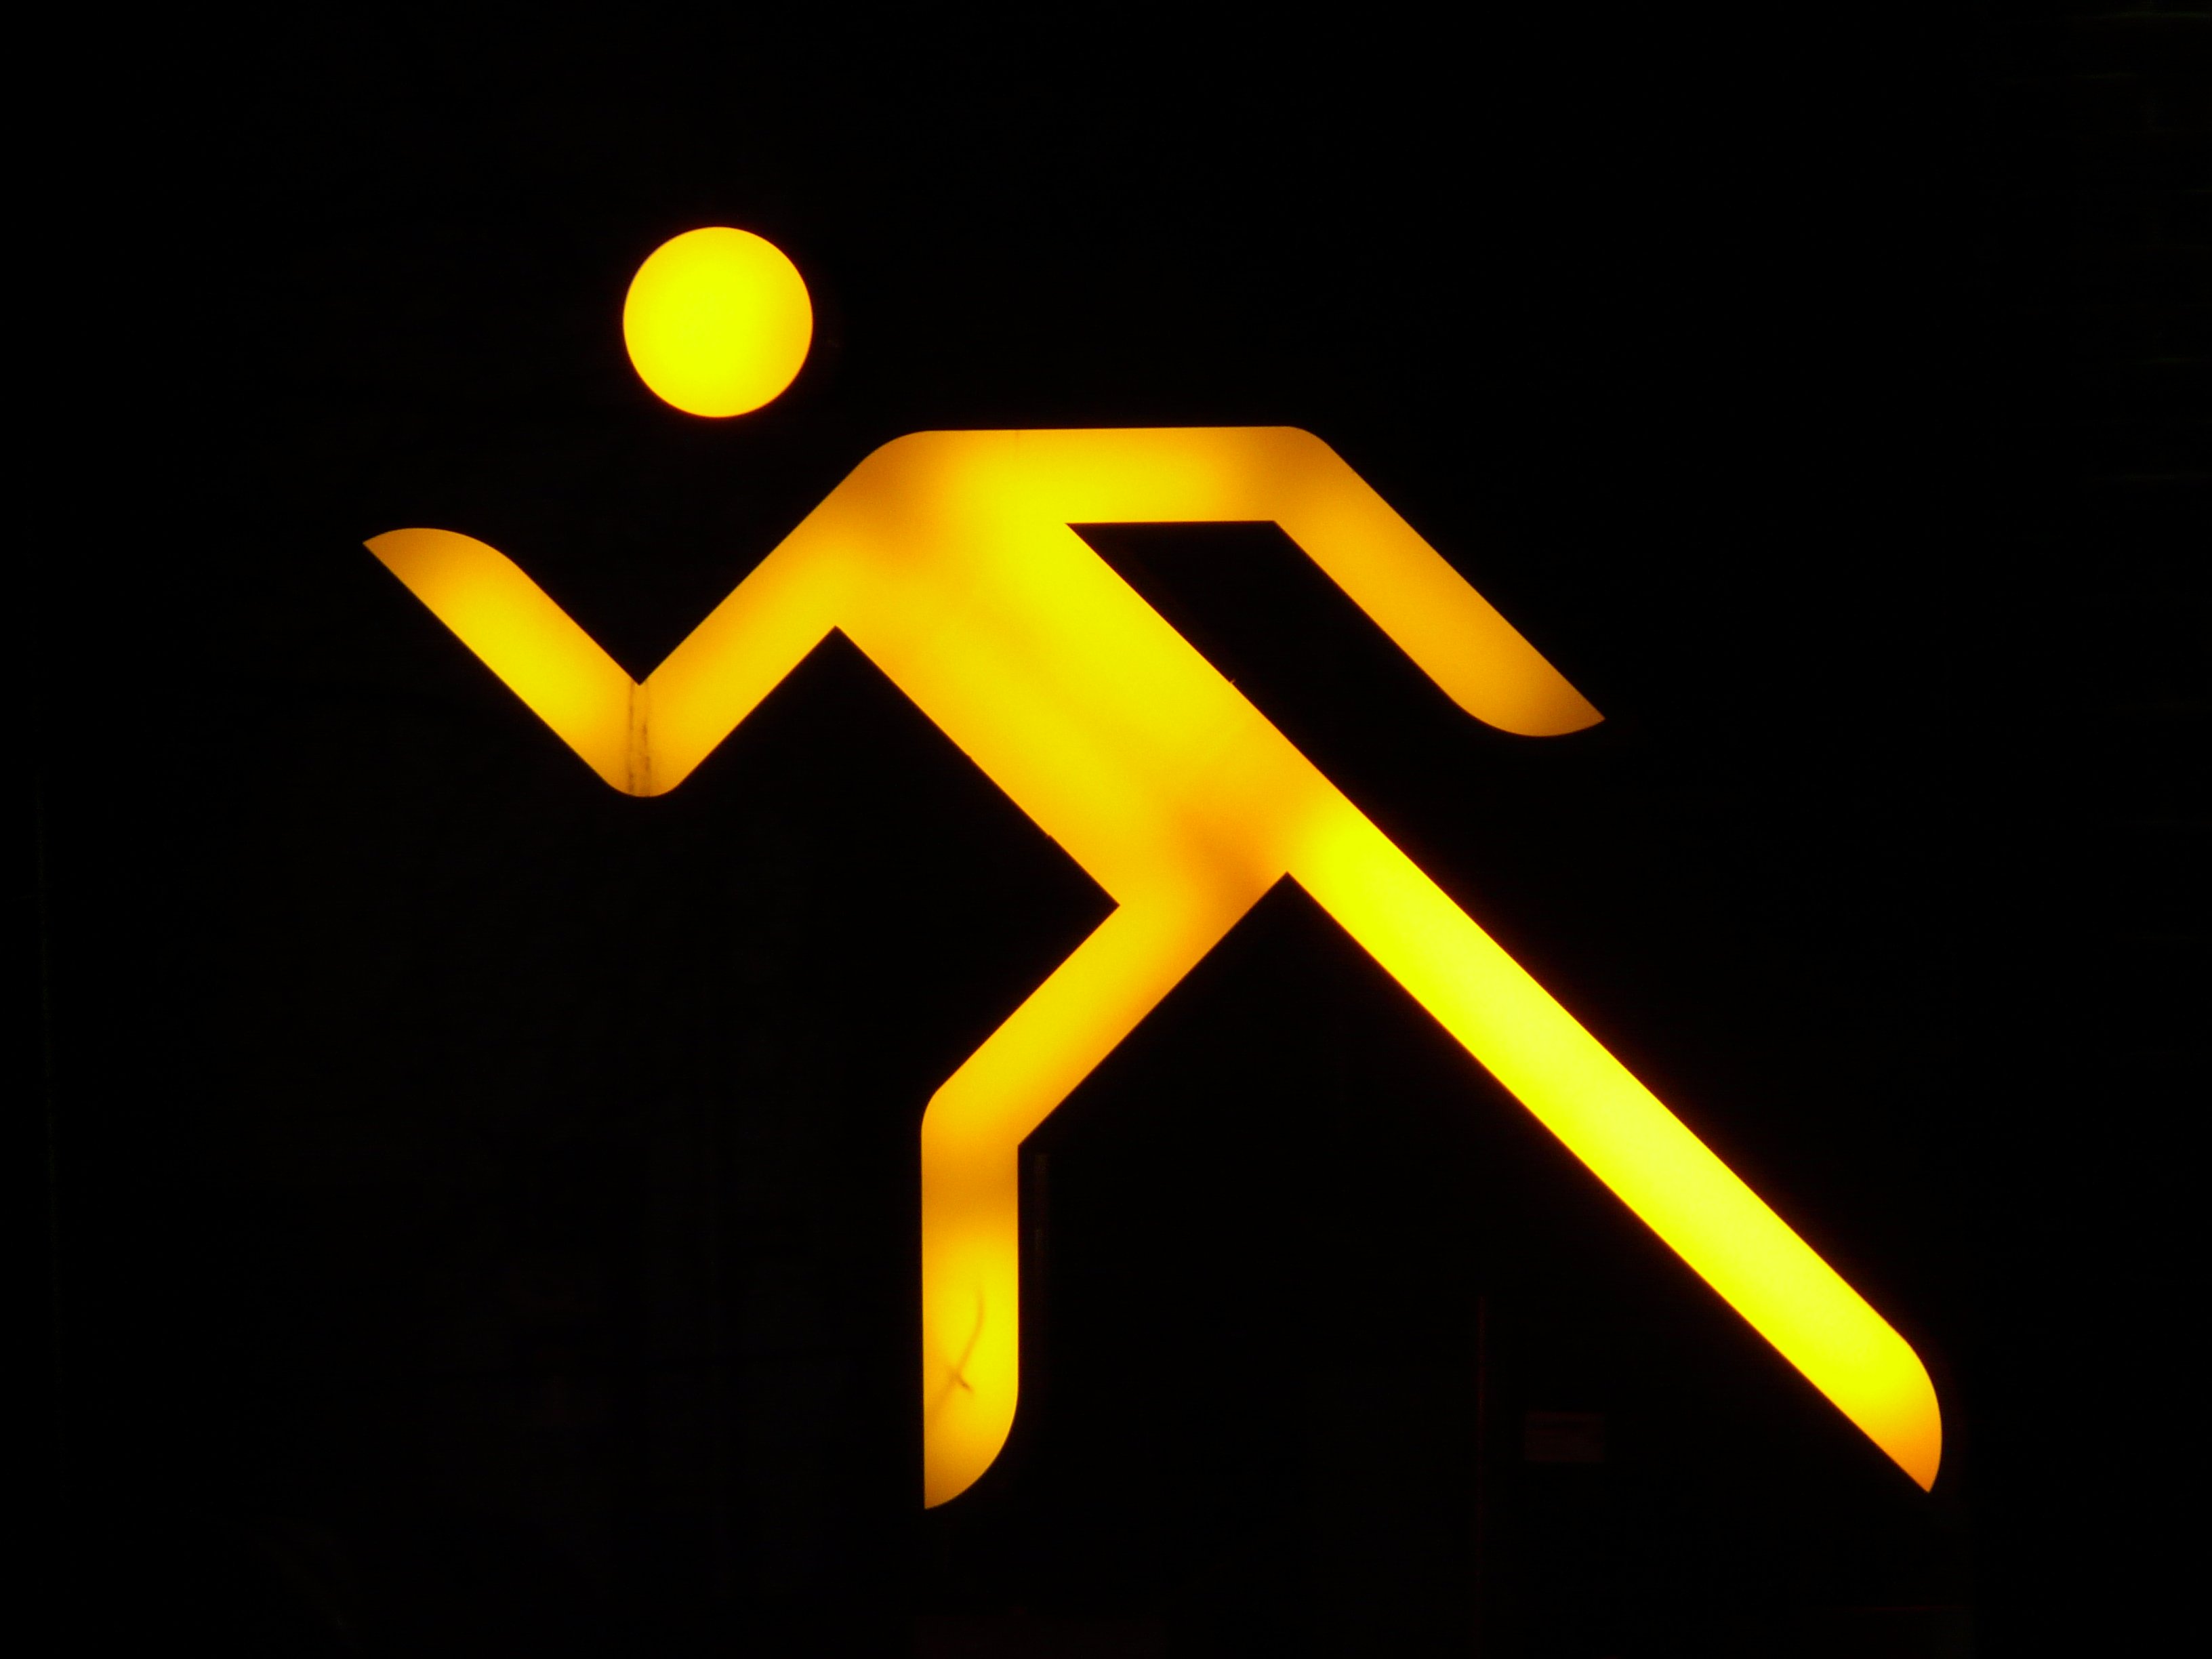
man, light, night, number, line, darkness, yellow, signage, lighting, neon, neon sign, font, race, figure, illustration, advertisement, males